Saransk

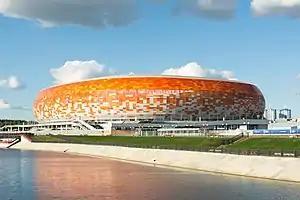
The Mordovia Arena hosted 2018 FIFA World Cup games

Saransk is a major sports center of the Volga region. The city has several large sports facilities, such as the Republican Palace of Sports, Ice Palace, Mordovia Sports Complex, Leonid Arkaev Gymnastics Center, various sports and fitness clubs and gyms. The city territory accommodates two large stadiums: Start and Mordovia Arena.